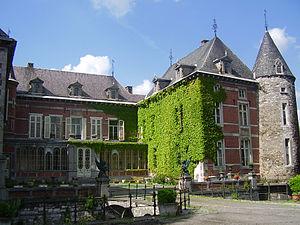
Cour d'honneur du château de Hermalle-sous-Huy, Belgique, XVIIe siècle. La tour (à droite) constitue le vestige du château du XIIe siècle.
Charles Nicolas Joseph de Warzée d’Hermalle, né le 5 juillet 1776 à Ciney et mort le 5 mars 1852 à Ramelot, est un éminent juriste belge, chevalier de l'ordre du Lion Belgique.
Le château de Hermalle-sous-Huy est situé en Région wallonne dans la province de Liège, au centre du village de Hermalle-sous-Huy. C’est un édifice bâti en moellons de grès, calcaire et briques, disposé en « U » autour d'une cour d'honneur, avec 2 tours cylindriques à trois niveaux et 2 carrées. Il est encore entouré de douves.
Hermalle-sous-Huy, en wallon Hermåle-dizo-Hu, est une section de la commune belge d'Engis située en Région wallonne dans la province de Liège.
Engis est une commune francophone de Belgique située en Région wallonne dans la province de Liège, ainsi qu'une localité où siège son administration.